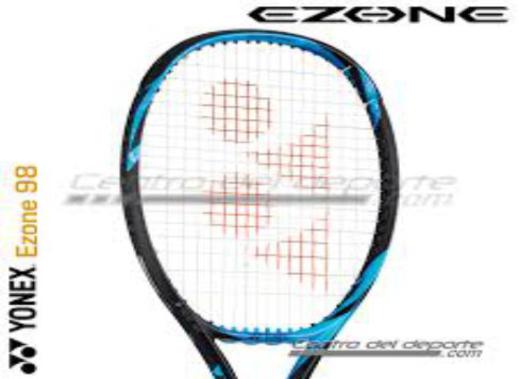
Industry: Sports